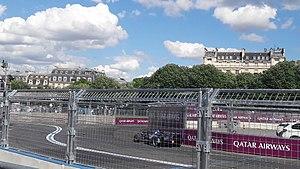
Course du FIA 2016–17 Formula E season, Paris eprix 2017